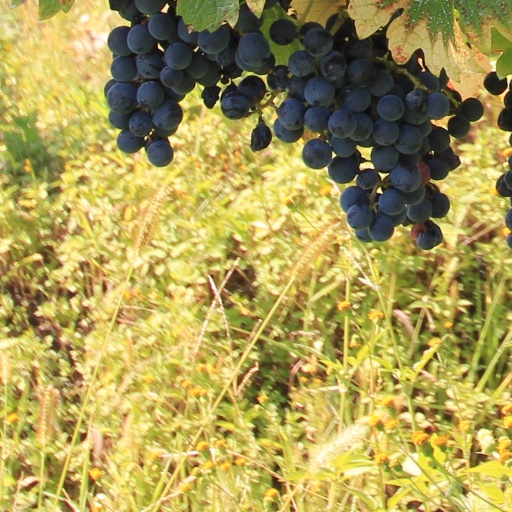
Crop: grape